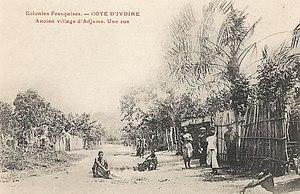
Carte postale ancienne. Colonies françaises. Côte d'Ivoire. Ancien village d'Adjama. Une rue. Sans mention d'auteur, d'éditeur, de date, ni au recto ni au verso.. Cependant la date peut être estimée entre 1892 et 1920 (cf. .Images, mémoires et savoirs: une histoire en partage avec Bogumil Koss, p. 310.)
Adjamé est un quartier d'Abidjan nord, en Côte d'Ivoire. Adjamé, dont le nom signifie « la rencontre » ou « le centre » en tchaman, est situé au nord du quartier du Plateau. Cette commune a été créée le 09 octobre 1980. Adjamé est la commune abritant la plus ancienne souche abidjanaise, devant Treichville. Elle abrite la plus importante gare routière du pays à partir de laquelle les lignes de bus irriguent l'ensemble de la Côte d'Ivoire ainsi que la sous-région.